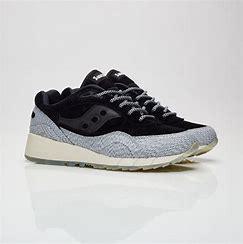
Brand: Saucony
Model: Shadow 6000